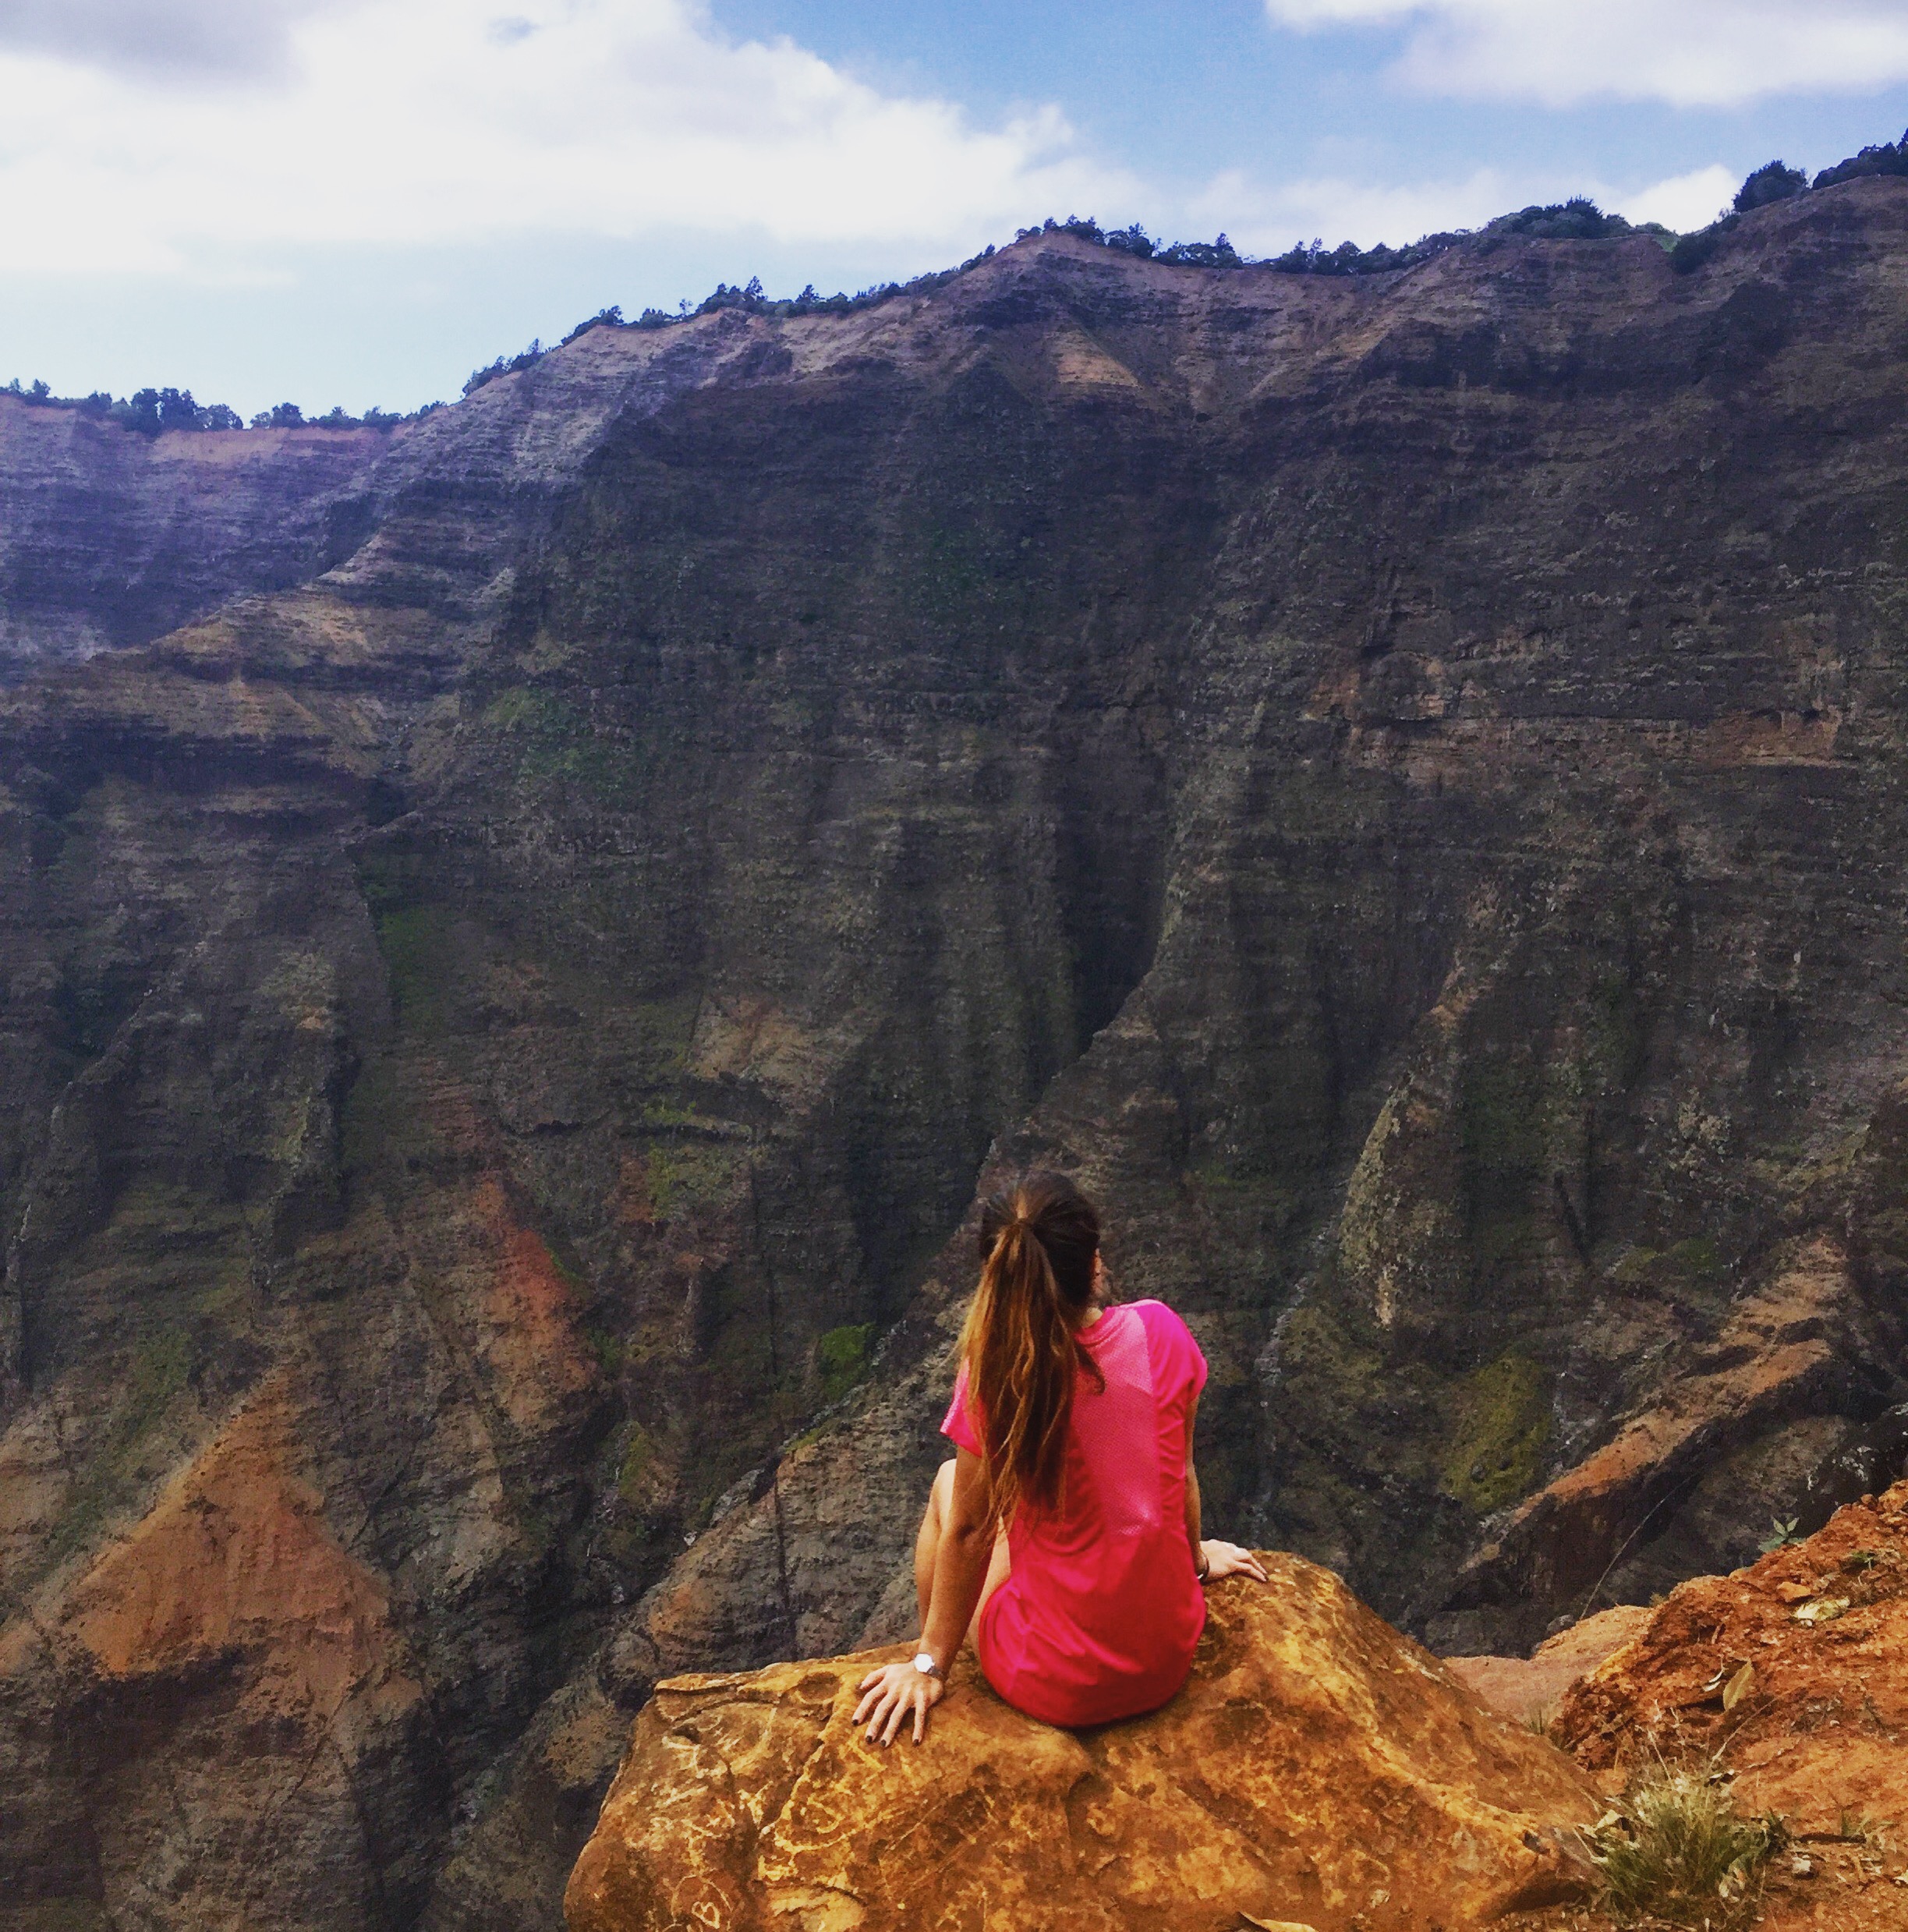
girl, mountainous landforms, wilderness, rock, mountain, canyon, sky, cliff, ridge, national park, badlands, hill, escarpment, terrain, highland, geology, geological phenomenon, valley, formation, tourism, wadi, hill station, landscape, plateau, tree, plant community, ravine, fell, shrubland, cloud, mount scenery, outcrop, vacation